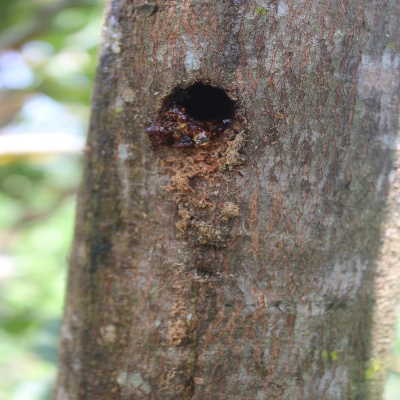
Crop: Cashew
Condition: gumosis